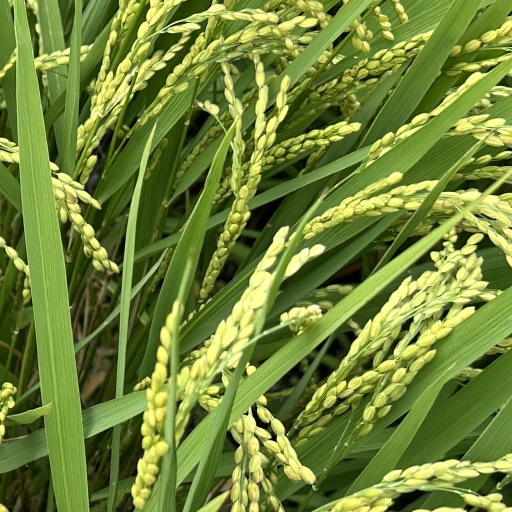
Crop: rice